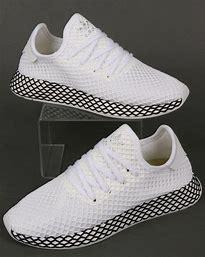
Brand: Adidas
Model: Deerupt Runner